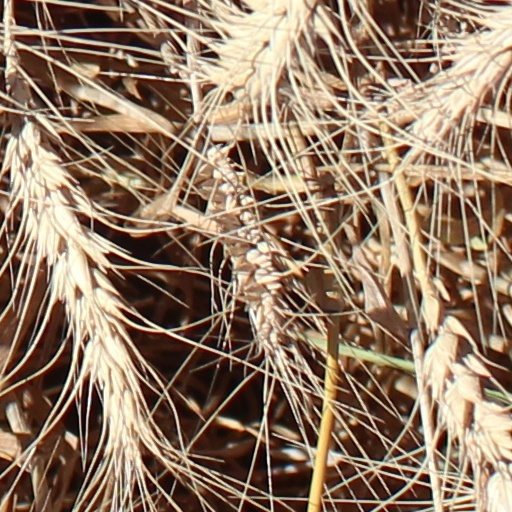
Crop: wheat